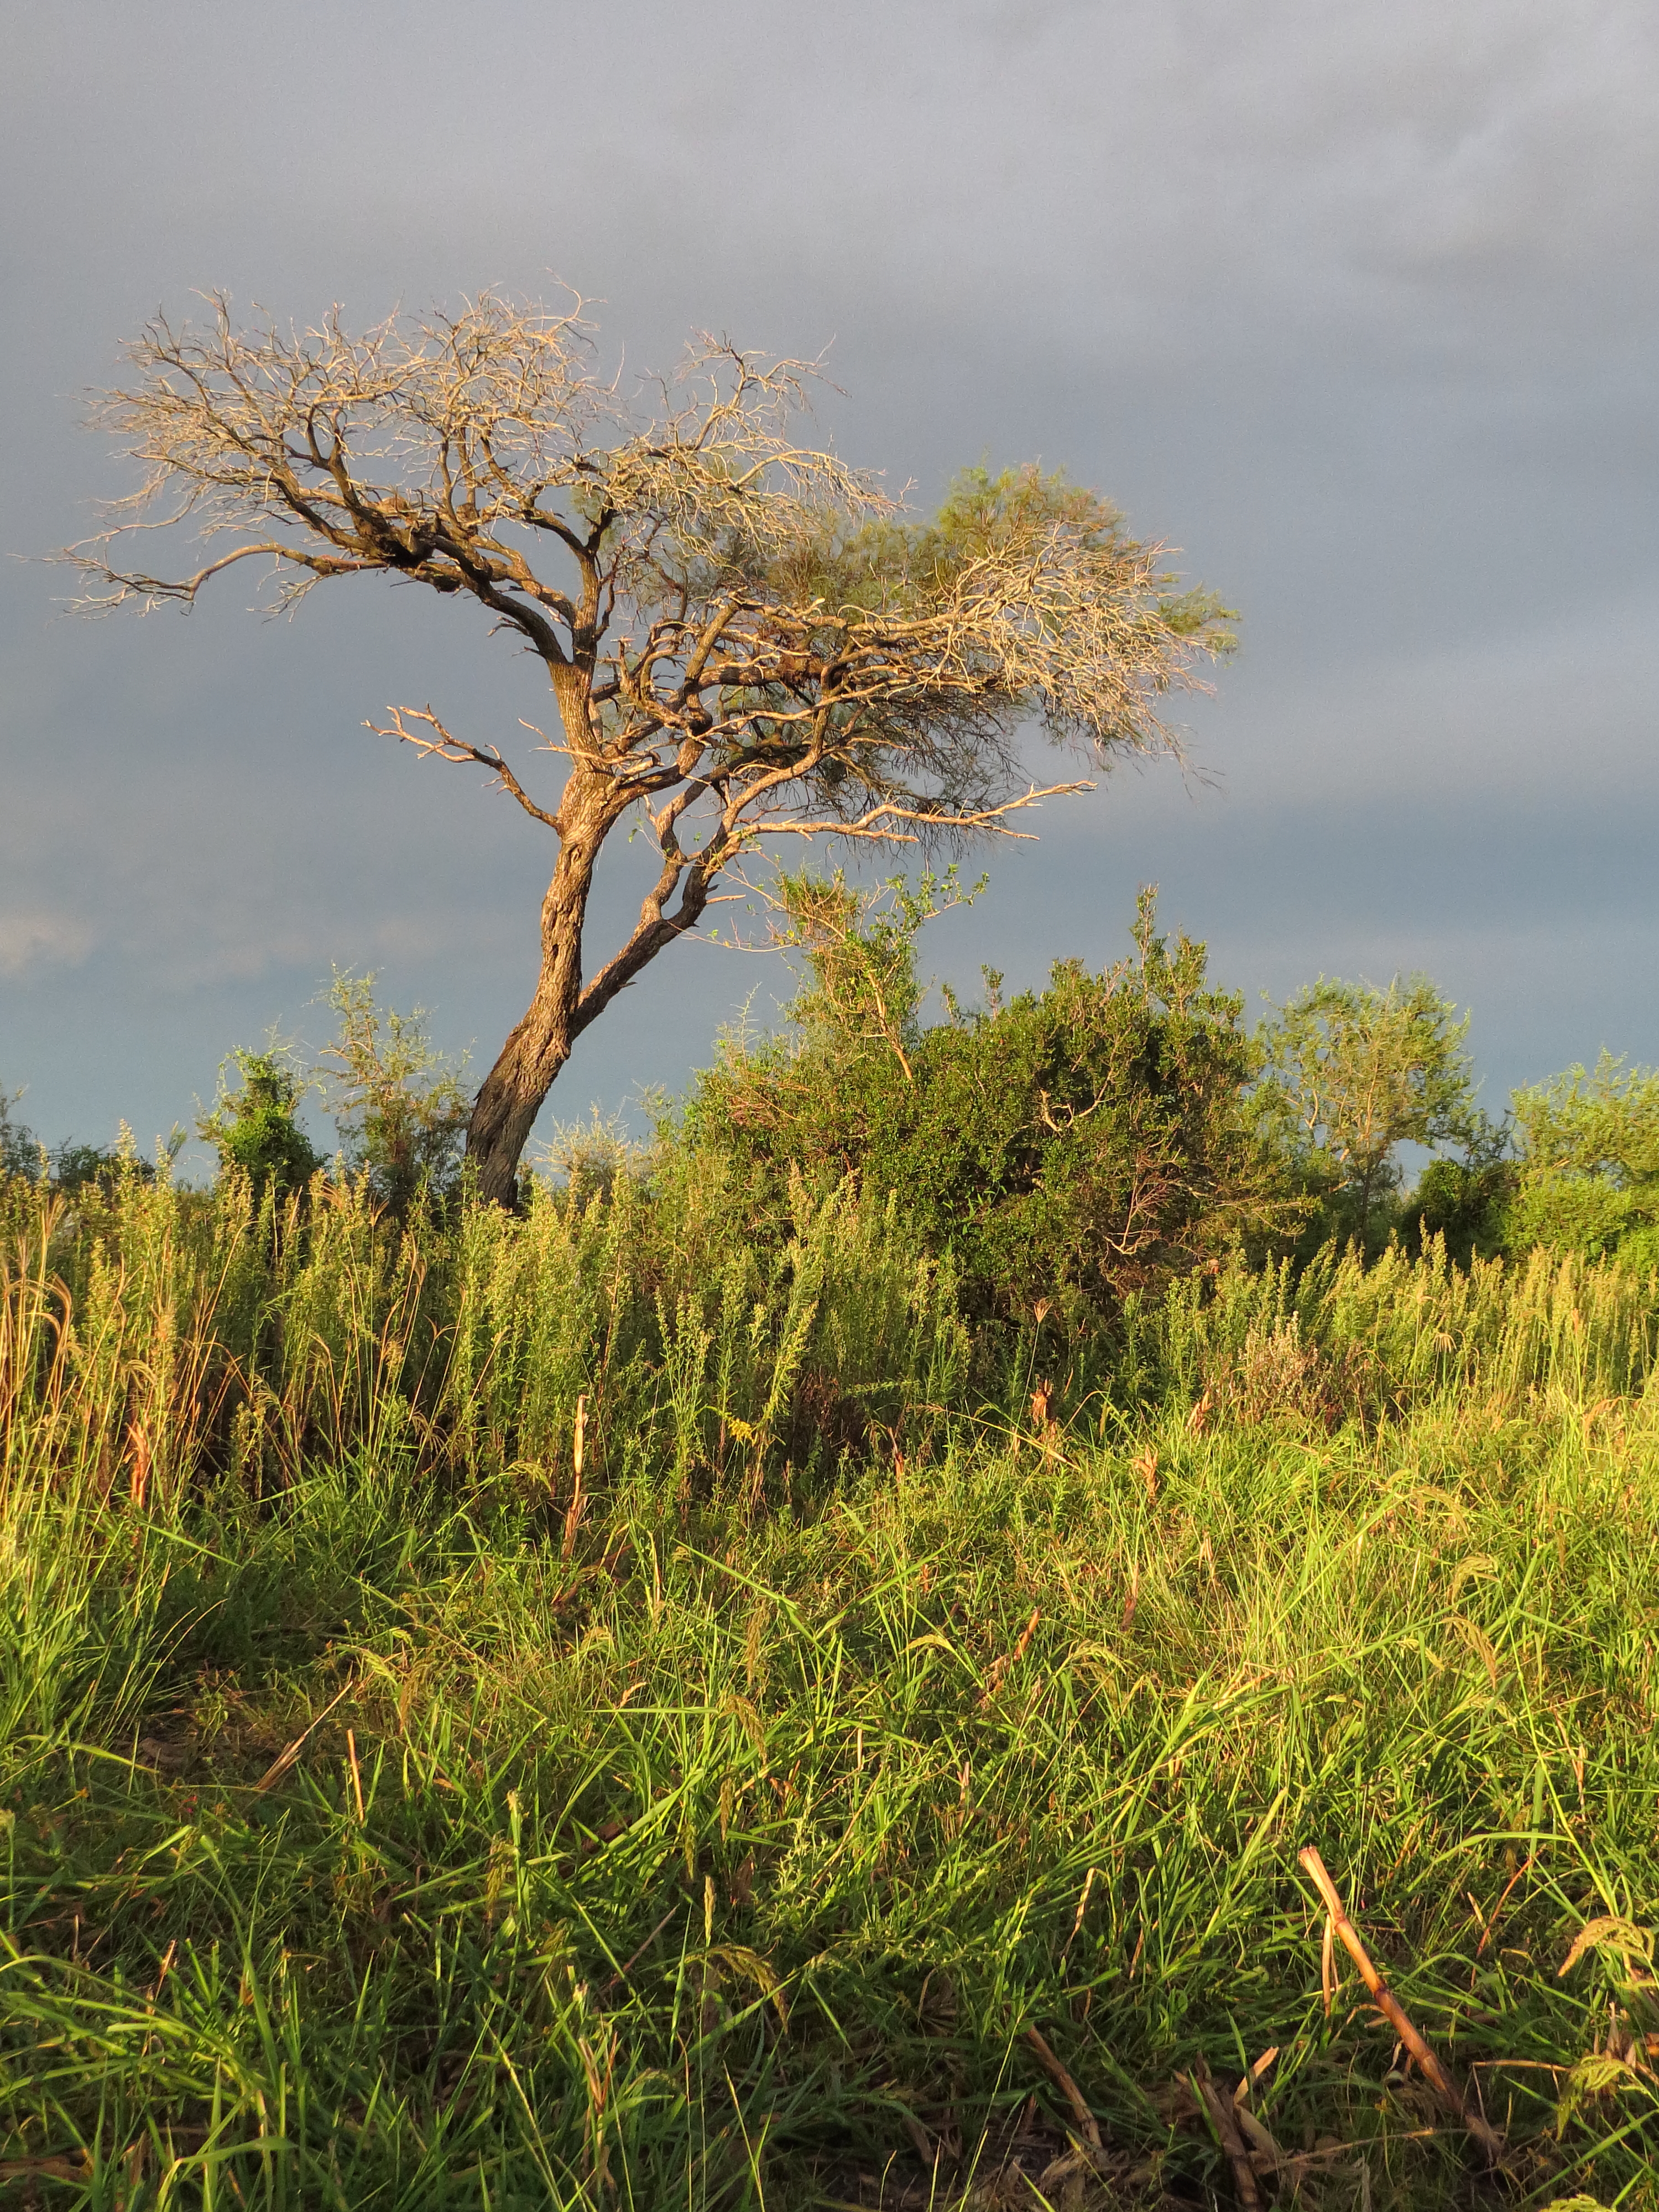
wood, forest, bush, shrub, scrub, thicket, sky, plant, ecoregion, natural landscape, cloud, tree, grassland, terrestrial plant, grass, meadow, landscape, flowering plant, twig, prairie, wildlife, wildflower, shrubland, chaparral, herbaceous plant, plant stem, hill, field, subshrub, savanna, steppe